Erlenbach im Simmental railway station

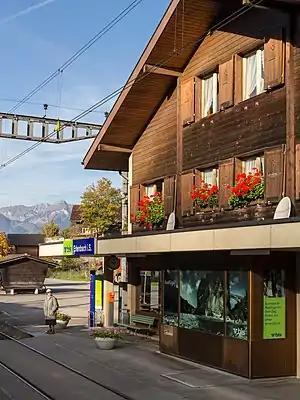
The station building in 2011 before the rebuilding of the station

Erlenbach im Simmental railway station is a railway station in the municipality of Erlenbach im Simmental, in the Swiss canton of Bern. It is an intermediate stop on the Spiez–Zweisimmen line and is served by local and regional trains. The station is east of the valley station of the Stockhornbahn cableway to the top of the Stockhorn.